Scooby-Doo! and the Legend of the Vampire

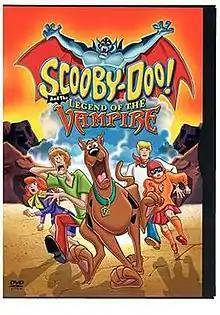
DVD cover

Scooby-Doo! and the Legend of the Vampire is a 2003 American direct-to-video animated adventure film, and the fifth in a series of direct-to-video films based upon the "Scooby-Doo" Saturday-morning cartoons. It was completed in 2002, and released on March 4, 2003, and it was produced by Warner Bros. Animation, but included a copyright for Hanna-Barbera Cartoons, Inc..